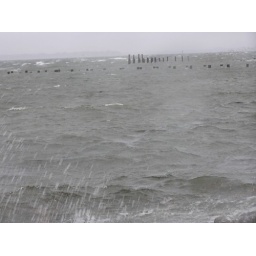
Along the road the water was active and this is in quite a sheltered bay.